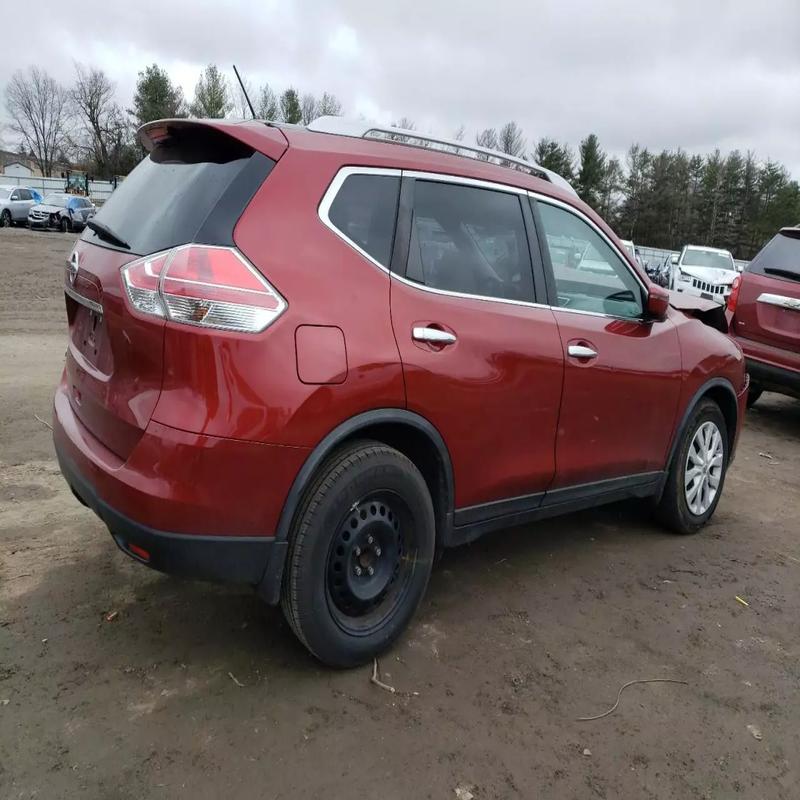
Aucun dommage détecté.
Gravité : aucun